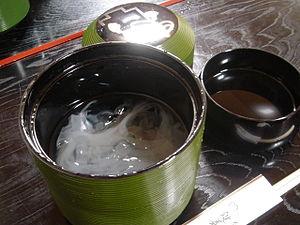
Kuzuko est une poudre d'amidon faite à partir d'une plante, le kudzu. Cette poudre est traditionnellement utilisée dans la cuisine japonaise pour épaissir les sauces et faire des gelées, fabriquer des aliments ayant la forme de nouilles, ou encore dans certains desserts froids.